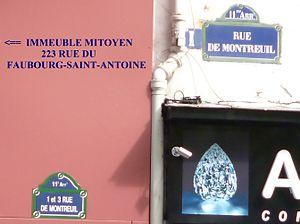
Curieusement les premiers numéros de la rue de Montreuil se trouvent en fin de la rue du Faubourg-Saint-Antoine, la rue continuant au delà de la rue Faidherbe.
La rue de Montreuil est une rue de Paris située dans le 11ᵉ arrondissement, dans le quartier Sainte-Marguerite.